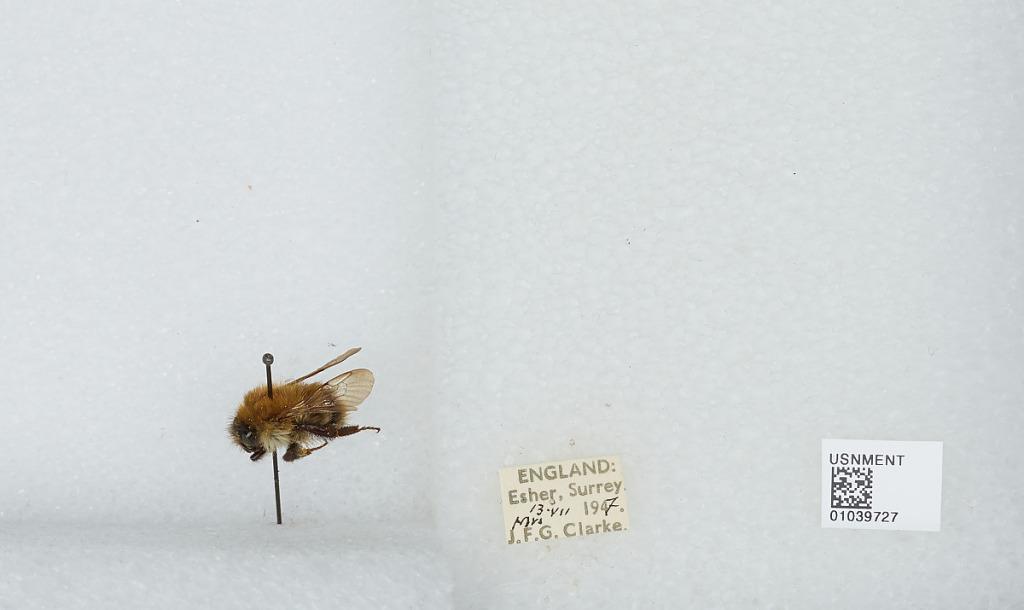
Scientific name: Bombus (Thoracobombus) pascuorum (Scopoli)
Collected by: J. Clarke
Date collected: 1947-7-13
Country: United Kingdom
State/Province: England
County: Surrey
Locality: Esher
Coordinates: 51.3691, -0.365